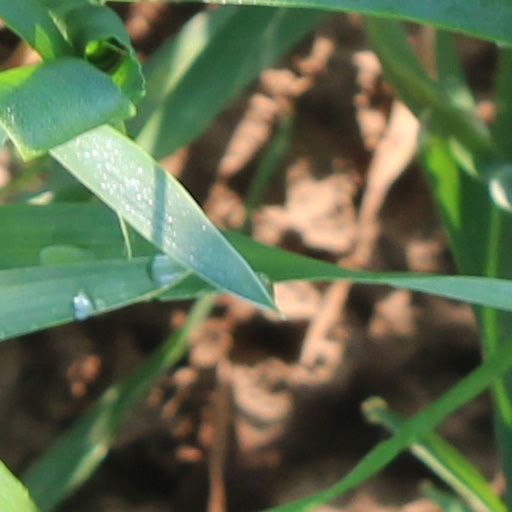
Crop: wheat